Londonderry, New Hampshire

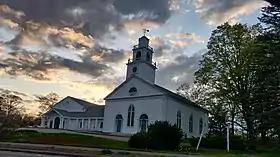
Londonderry Presbyterian Church at sunset

Though Londonderry has grown to become one of the larger towns, by population, in the state, it lacks any concentrated downtown area, central business district, or town center. Historically, no village had developed in Londonderry, as it was largely a rural farming area. Population growth in the town only began in the 1970s, when the construction of I-93 turned Londonderry into a bedroom community and exurb for the Greater Boston area. The major retail district lies in the town's southeastern corner near where NH 102 interchanges with I-93, with smaller commercial districts lying at the intersection of NH 128 and NH 102, and near where NH 28 and NH 128 merge. The Londonderry census-designated place, covering the commercial districts listed above and neighboring residential areas, includes all land in the town south of NH 102 as well as land east of NH 128 as far north as Stonehenge Road. The Town Hall and schools are built near the geographic center of the town along an otherwise rural stretch of NH 128.